Robert Koenig (sculptor)

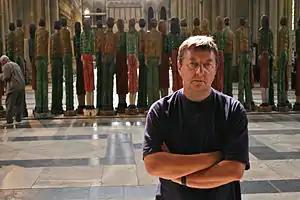
Koenig with "Odyssey" in York Minster 2008

Robert Koenig (1951 – 14 November 2023) was an English sculptor based in Sussex, who specialised in wood sculpture and was a prominent exponent of the art of woodcarving using the traditional tools of mallet and chisel. He was known for his carved and polychromed figurative wood sculptures, which he had been creating since the early 1980s. One of the earliest polychromed figures was shown in the 'Temple' exhibition at the Shaw Theatre, London in 1988.